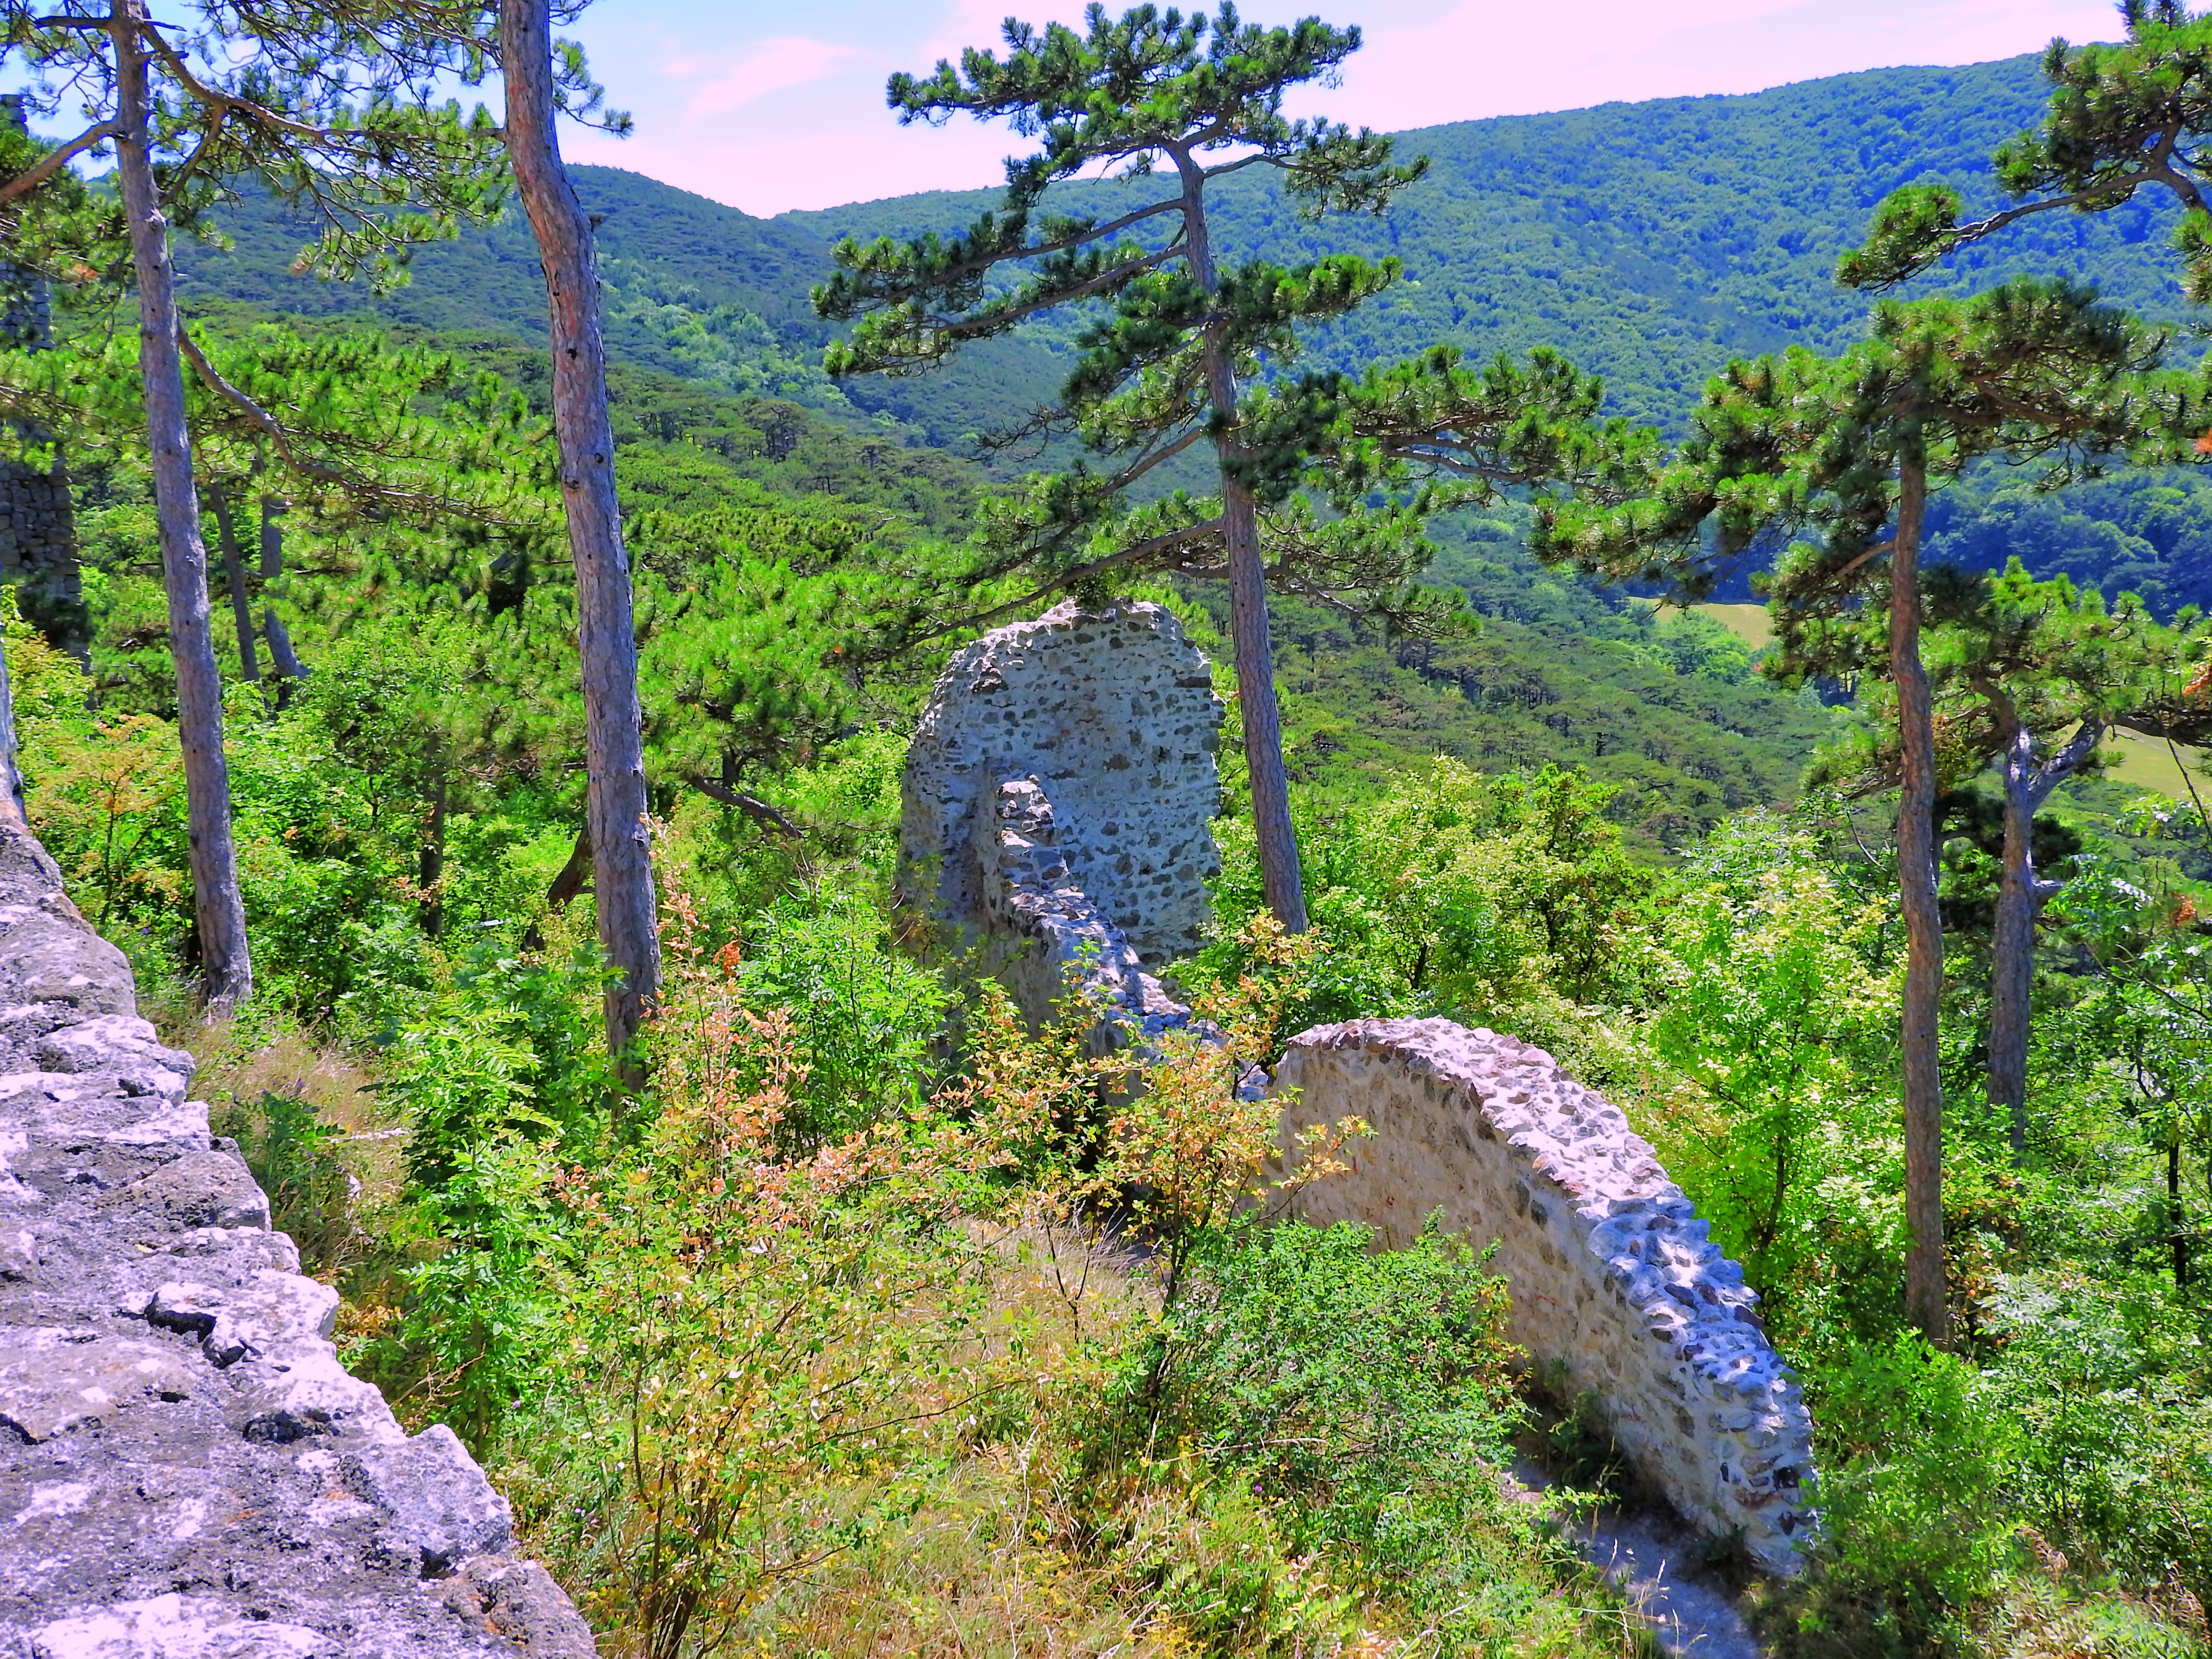
forest, rock, wilderness, mountain, trail, adventure, valley, jungle, castle, canyon, national park, ridge, geology, vegetation, rainforest, woodland, habitat, ecosystem, hdr image, nature reserve, burgruine, lower austria, biome, castle of m dling